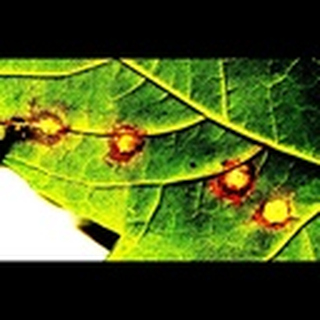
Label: cotton_target_spot